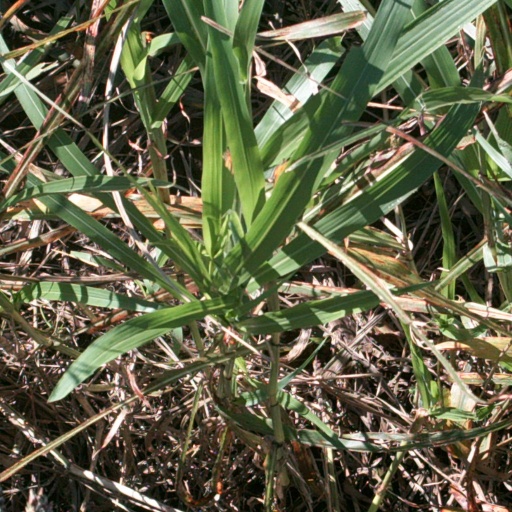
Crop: sorghum